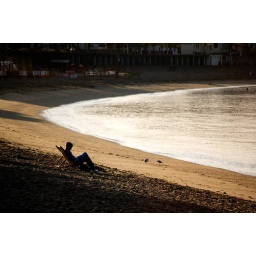
Came across this guy reading a book on the beach at around 7am in the morning.